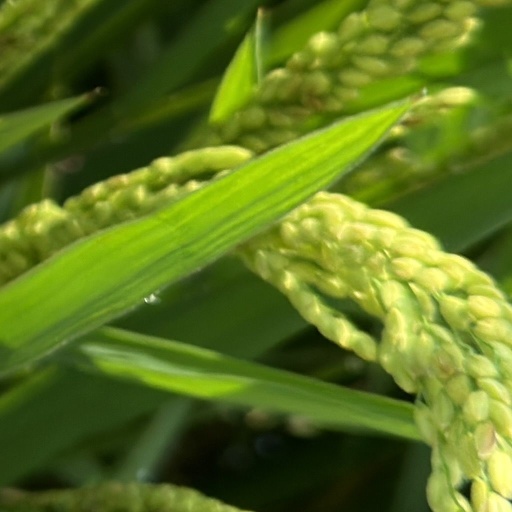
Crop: rice